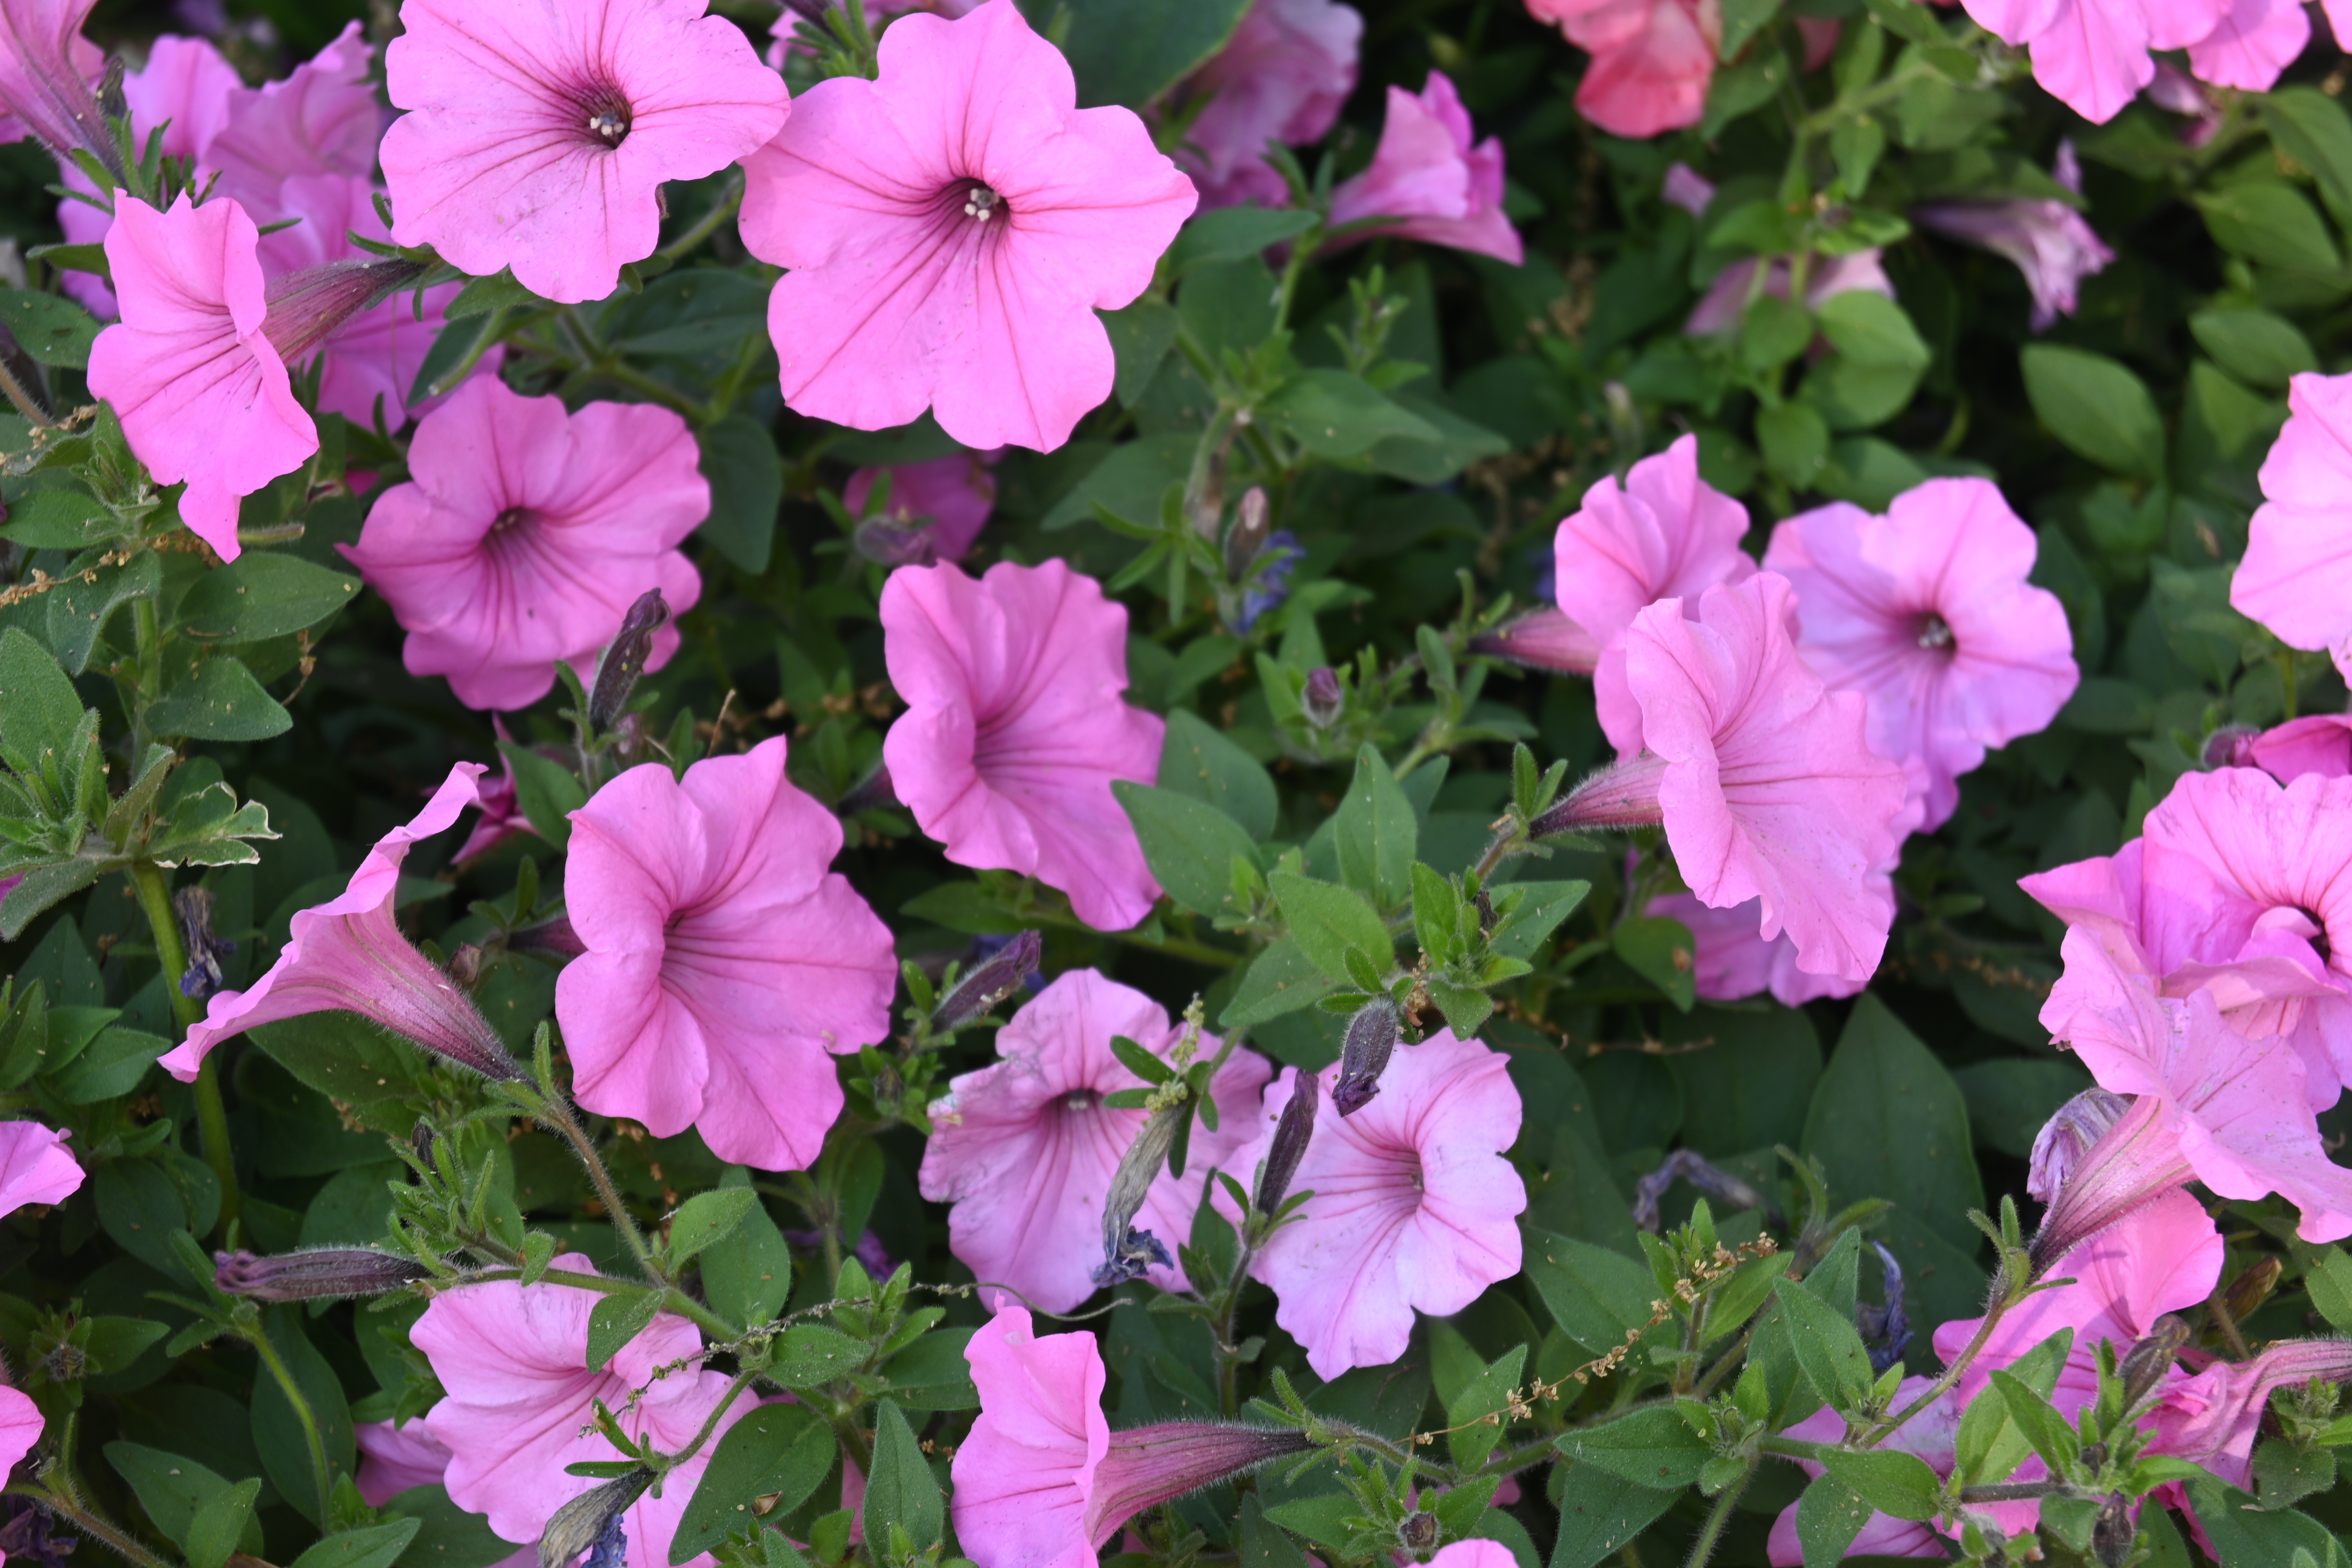
dallas, texas, arboretum, dallas arboretum, flowers, pink, petunias, Pink Petunias, nature, outdoors, gardens, sunlight, morning light, flower, plant, white, petal, groundcover, magenta, flowering plant, annual plant, terrestrial plant, subshrub, herbaceous plant, shrub, petunia, perennial plant, four o clock family, wood sorrel family, morning glory family, morning glory, solanales, geraniales, pink family, impatiens, geranium